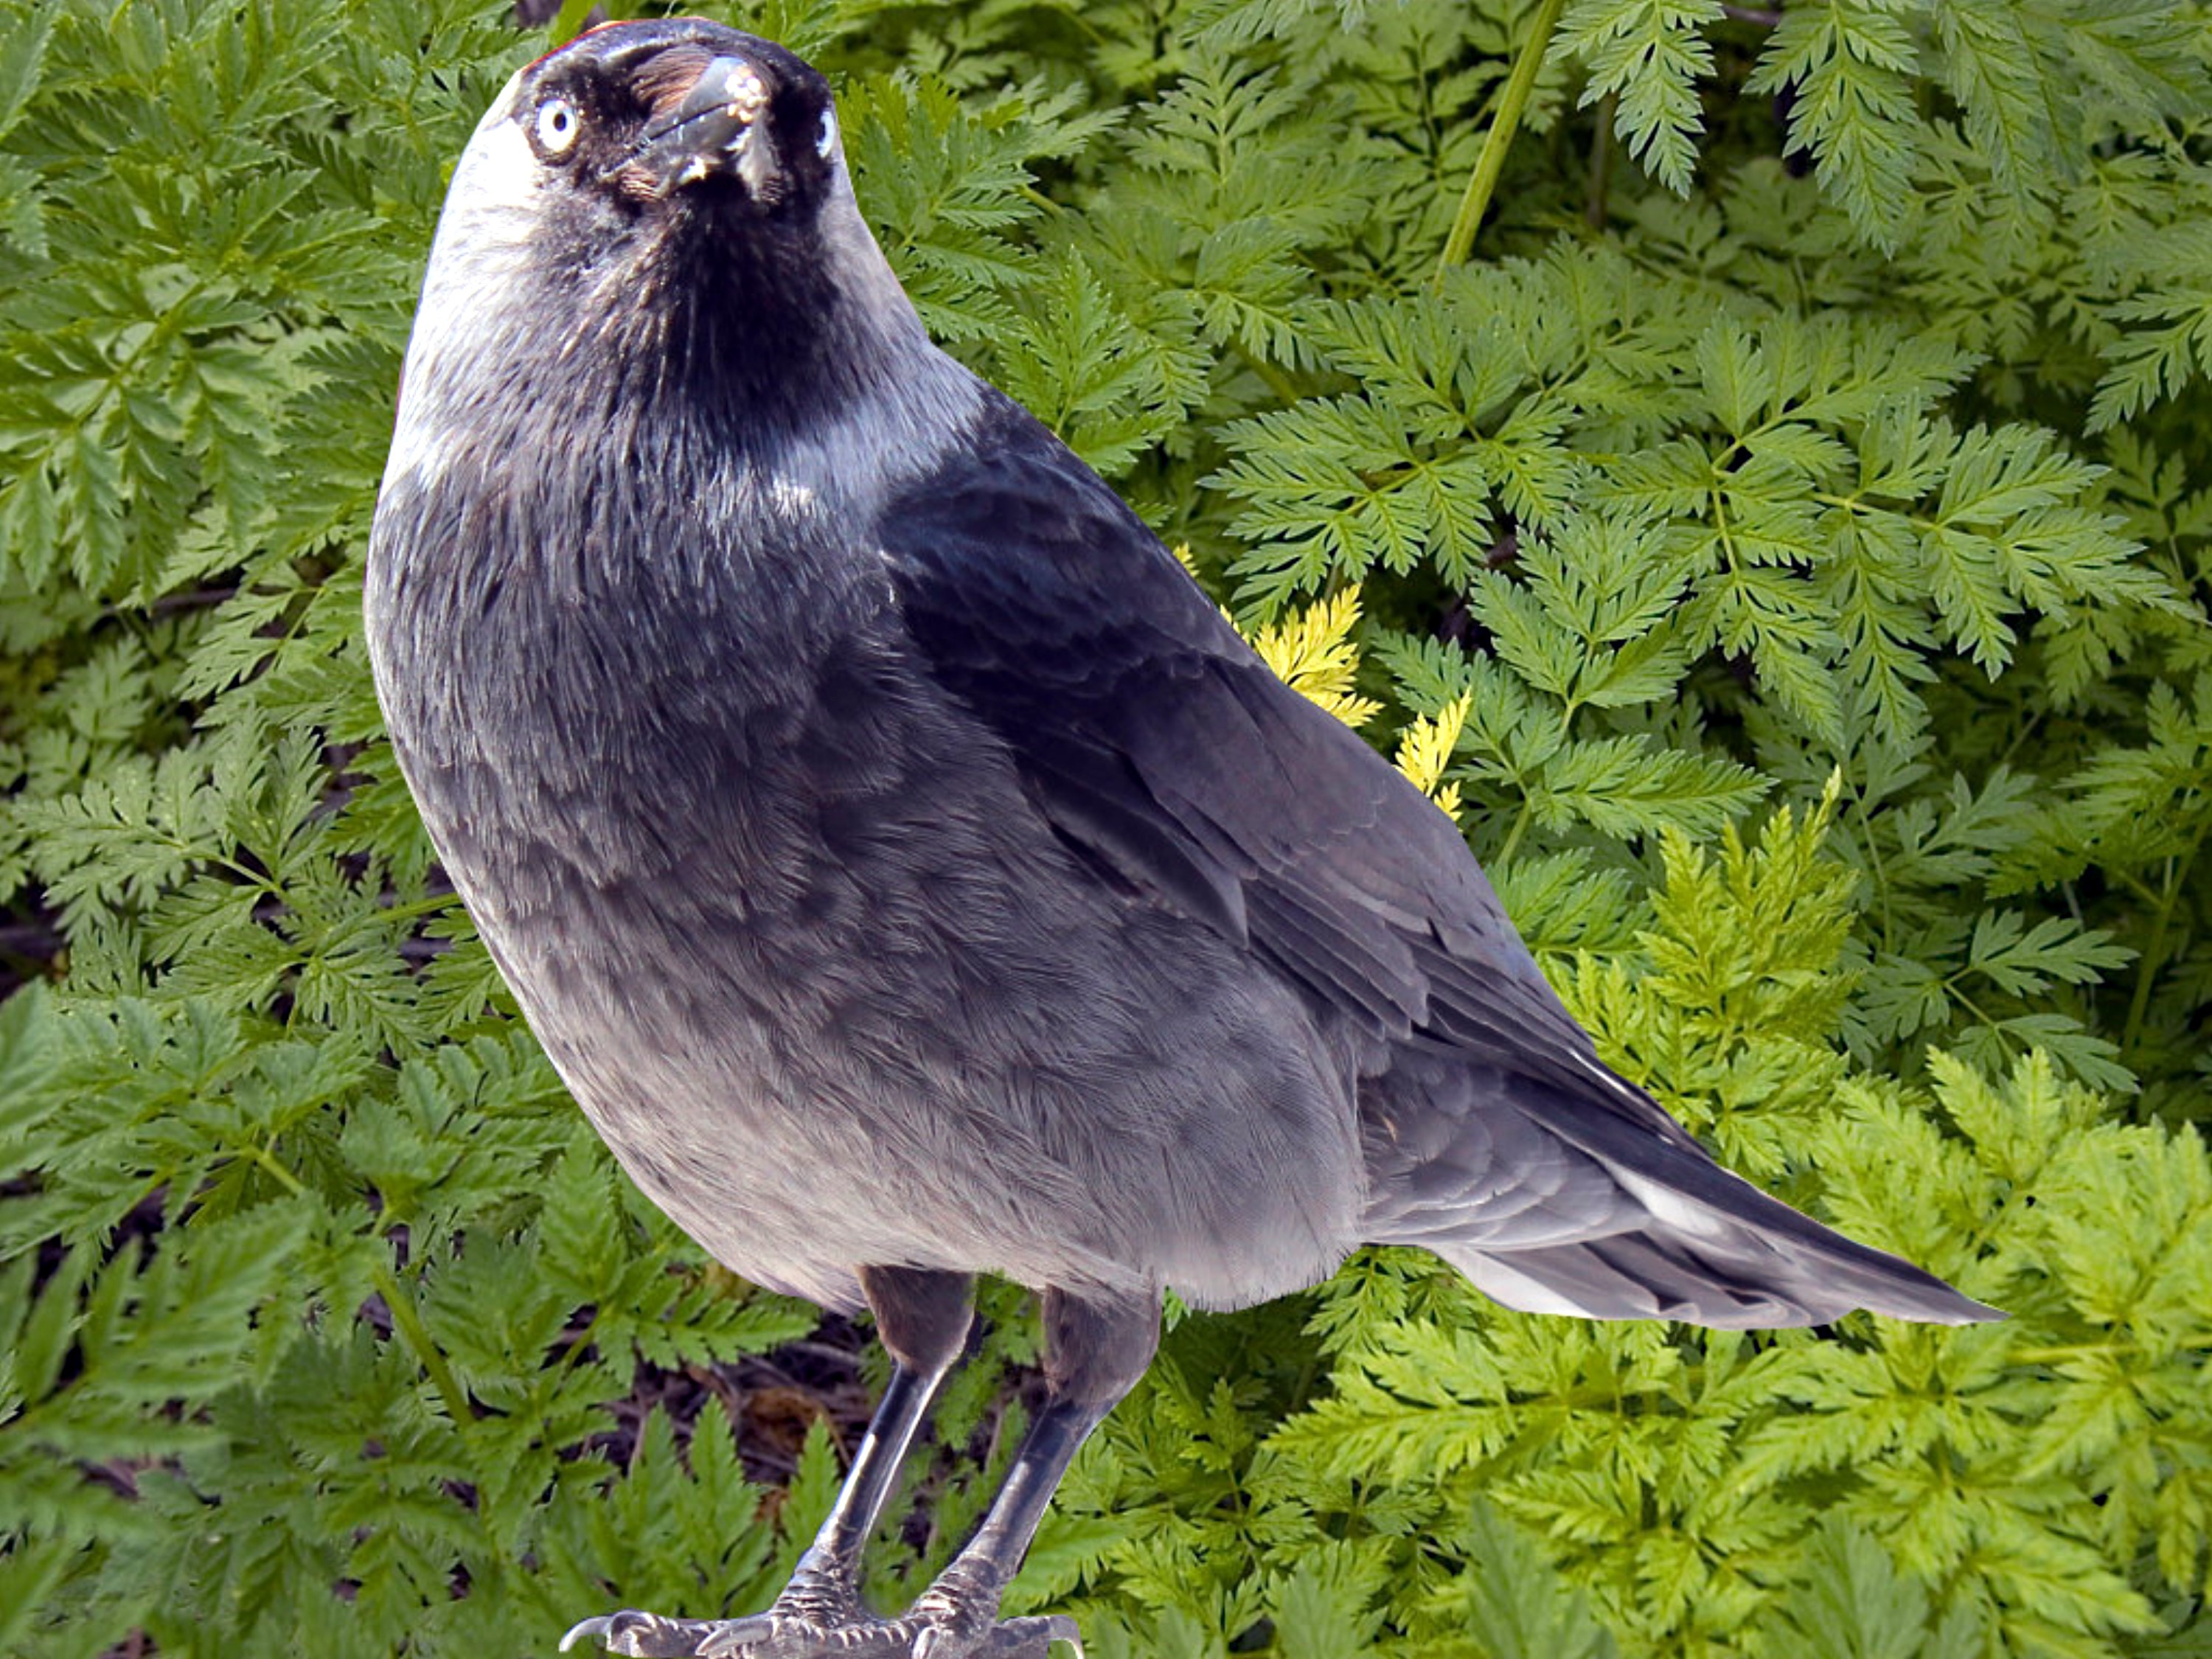
nature, bird, animal, wildlife, beak, black, fauna, songbird, birds, jay, animals, vertebrate, corvidae, jackdaw, corvus, corvus monedula, perching bird, emberizidae, pigeons and doves, cinclidae, stock dove, songbird species, jackdaws